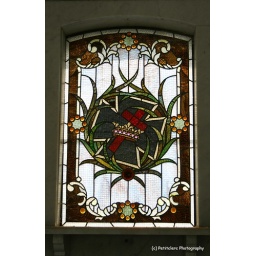
Stained glass window in Historic Sacramento City Cemetery crypt